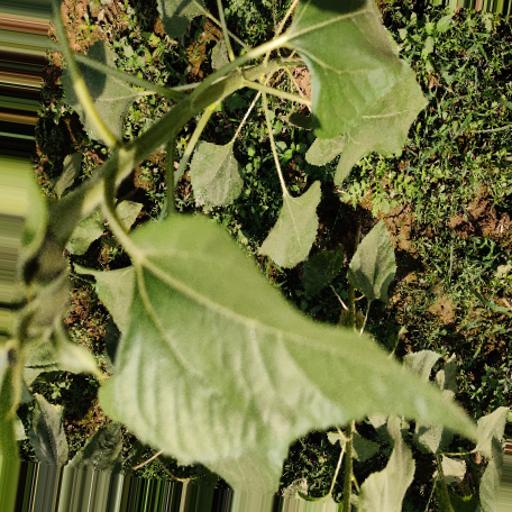
Label: Fresh_leaf